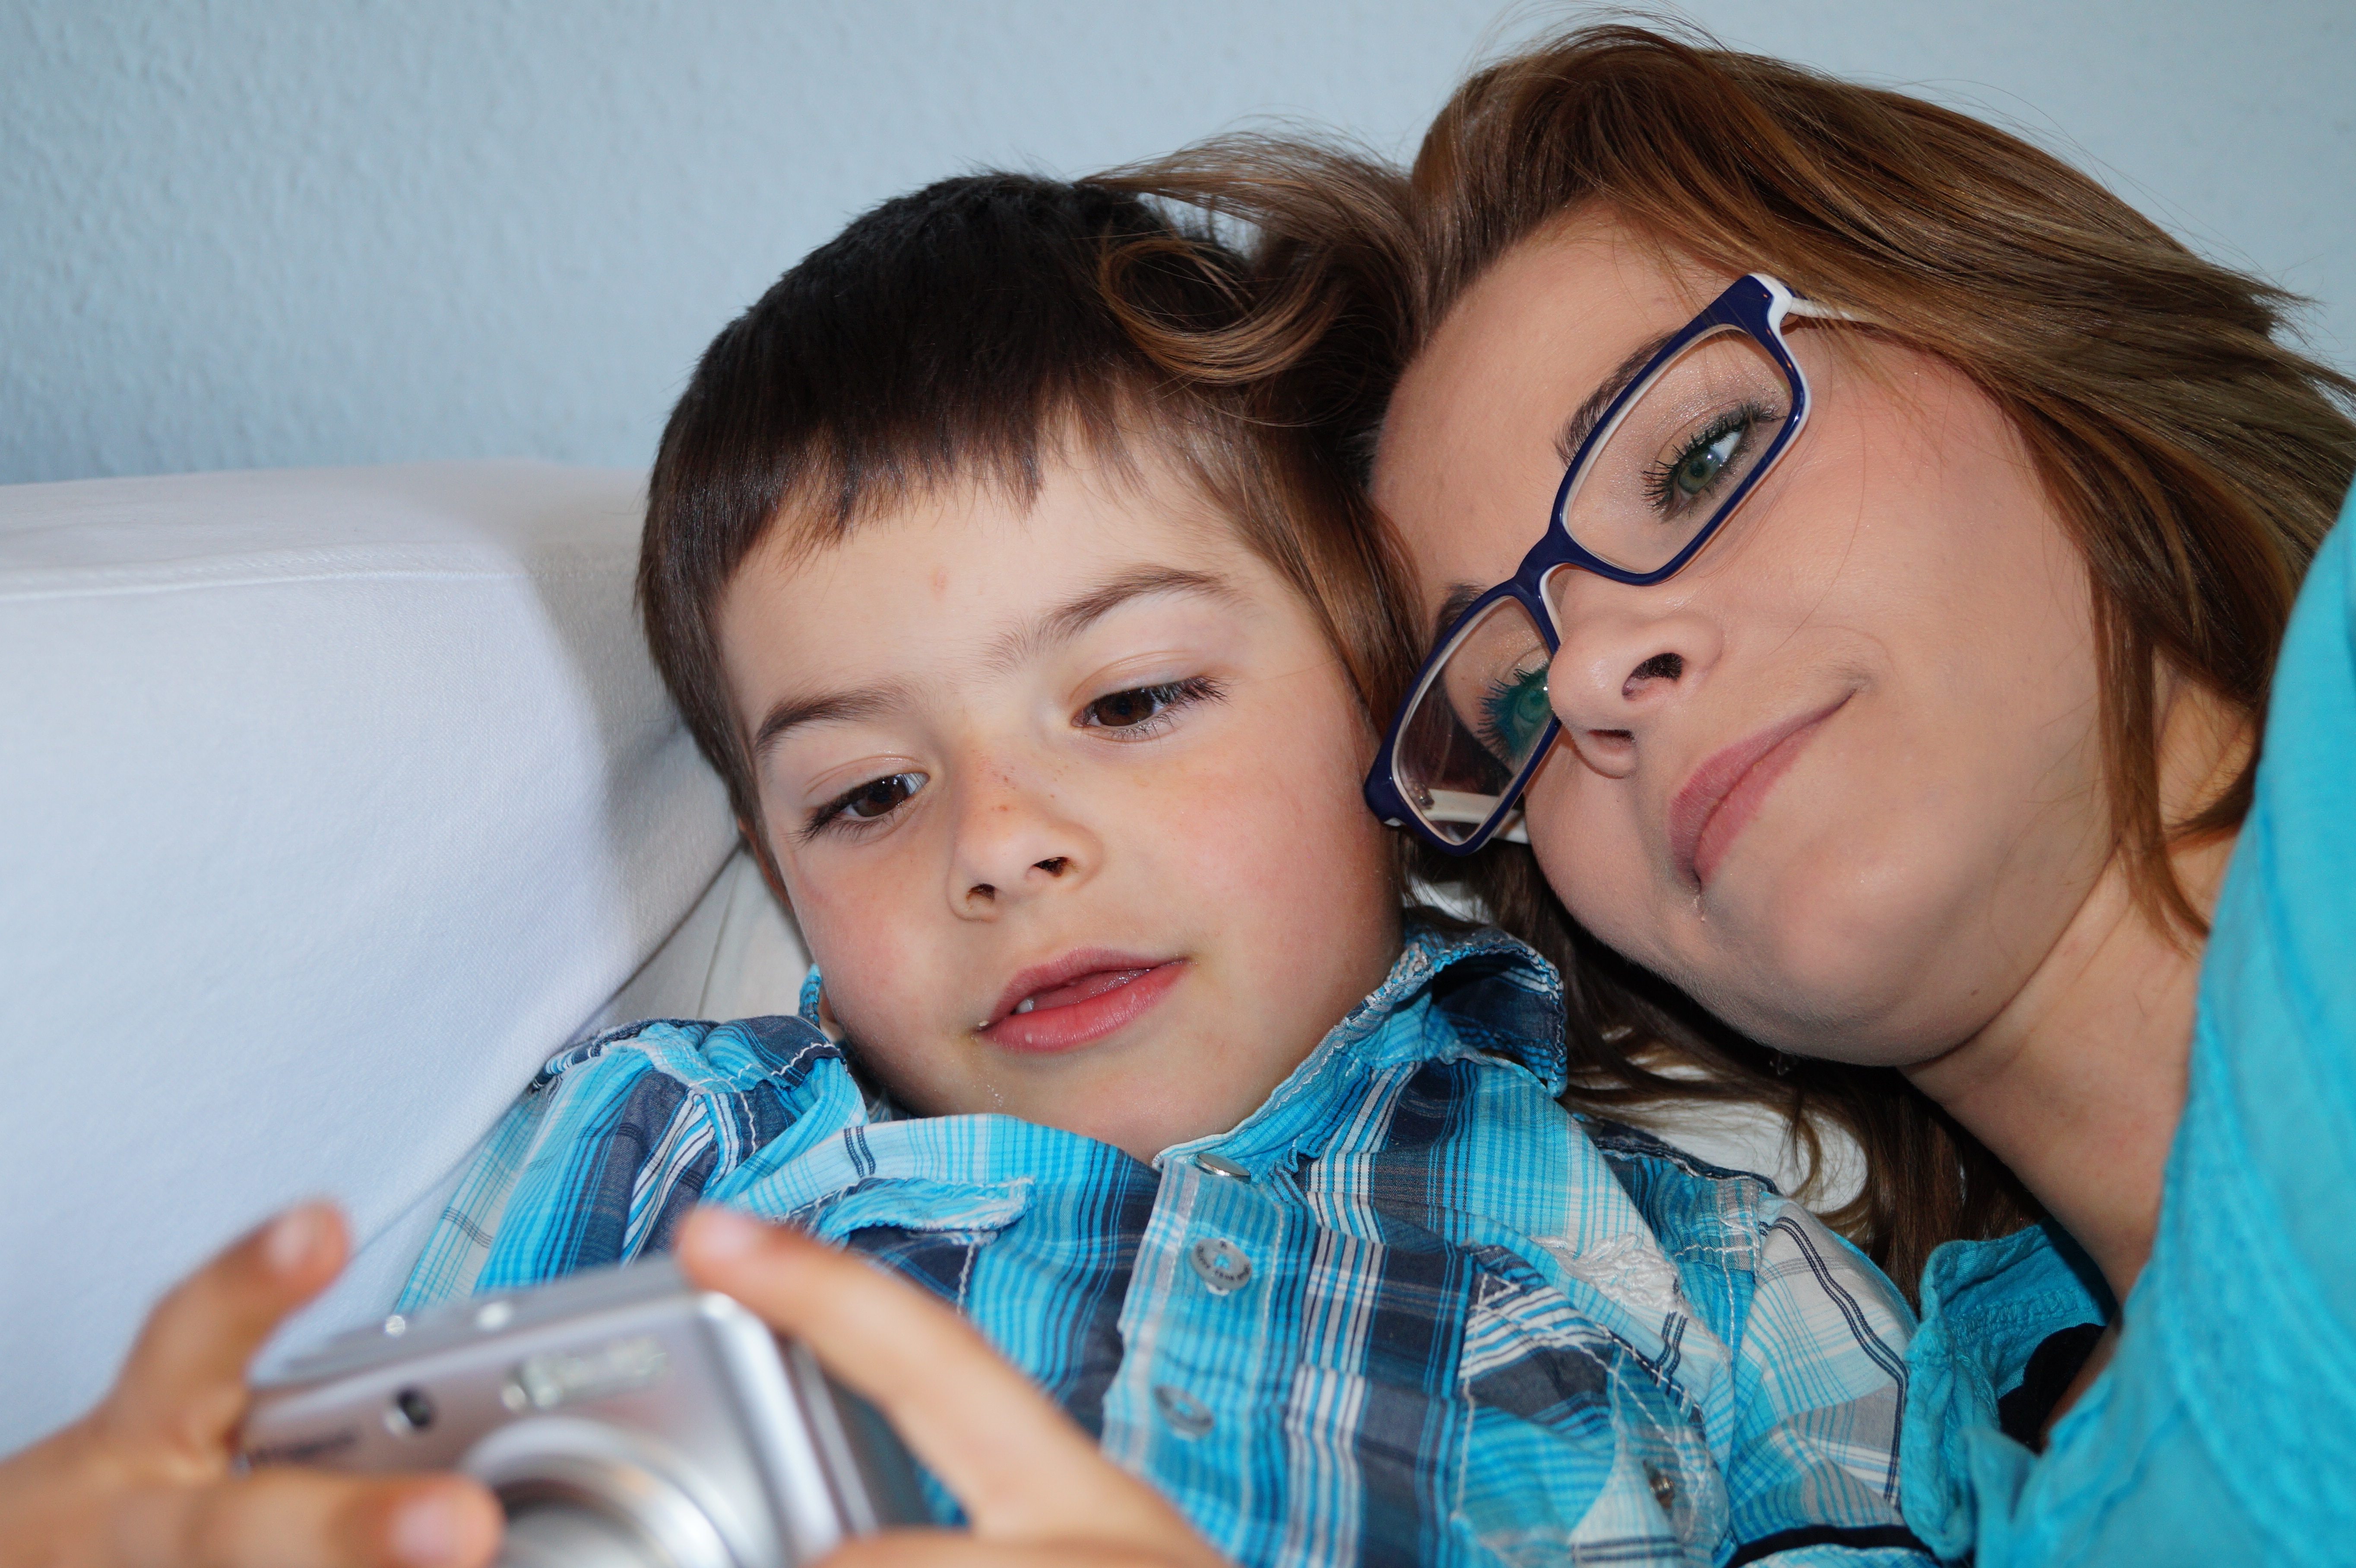
person, people, girl, woman, play, boy, photo, love, heart, kiss, child, blue, together, parent, sibling, pregnancy, embrace, family, children, one, mother, happiness, hands, infant, toddler, eye, skin, trust, pleasure, feeling, responsibility, eternal love, parent child, momma, portrait photography